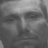
Emotion: neutral